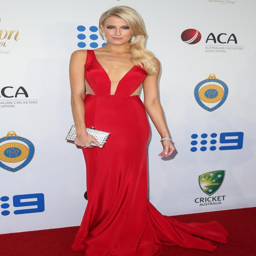
person , who arrived on the red carpet with cricketer .